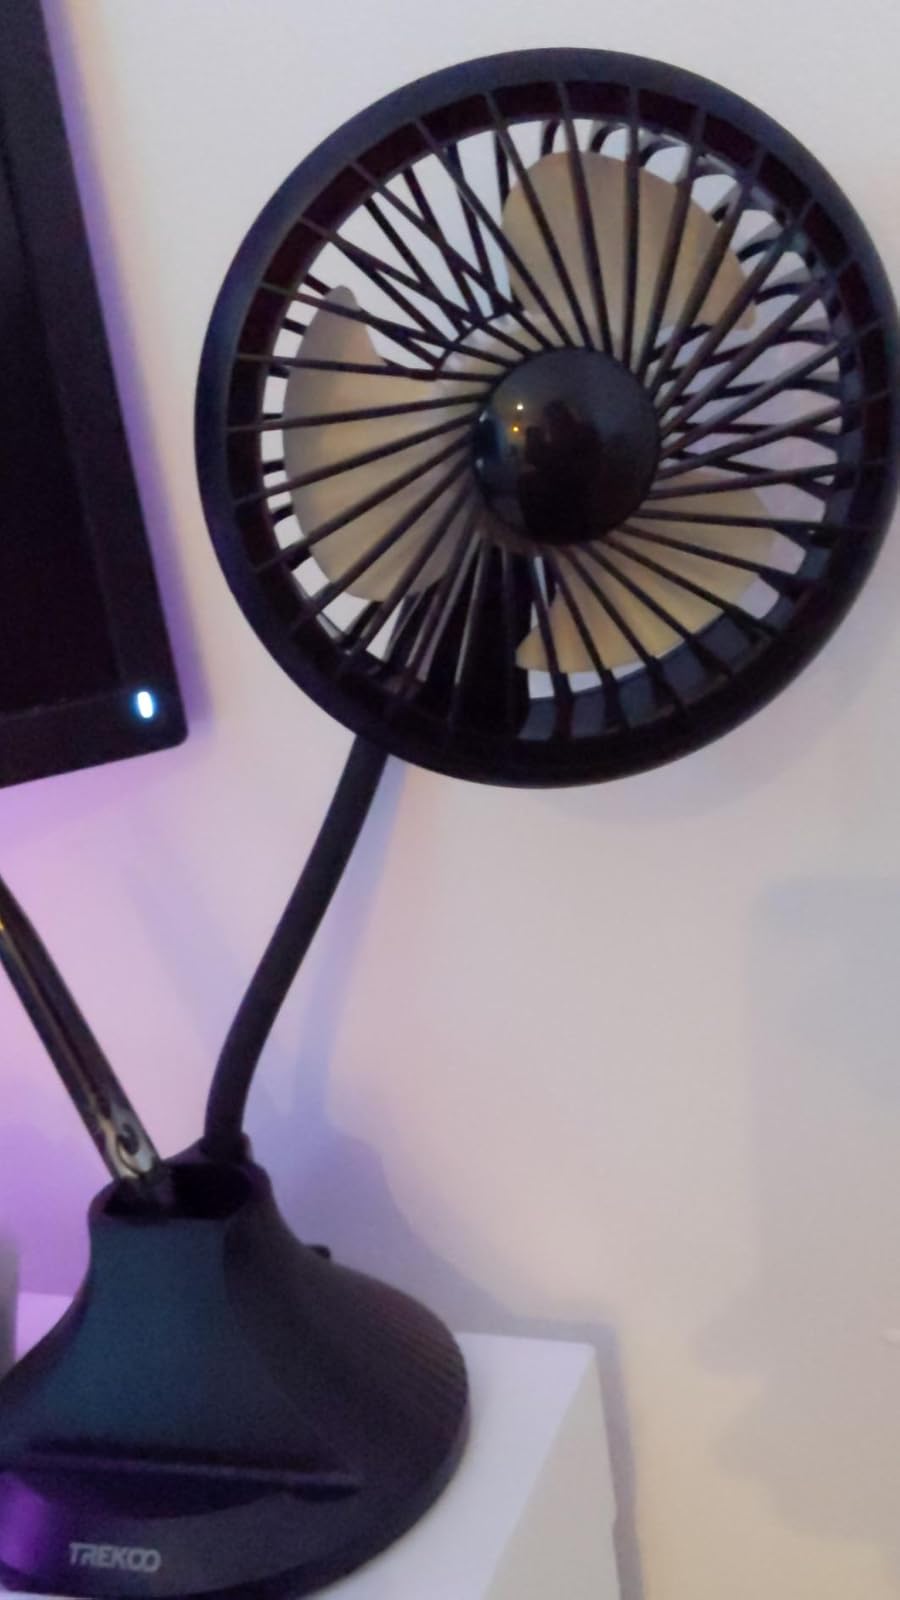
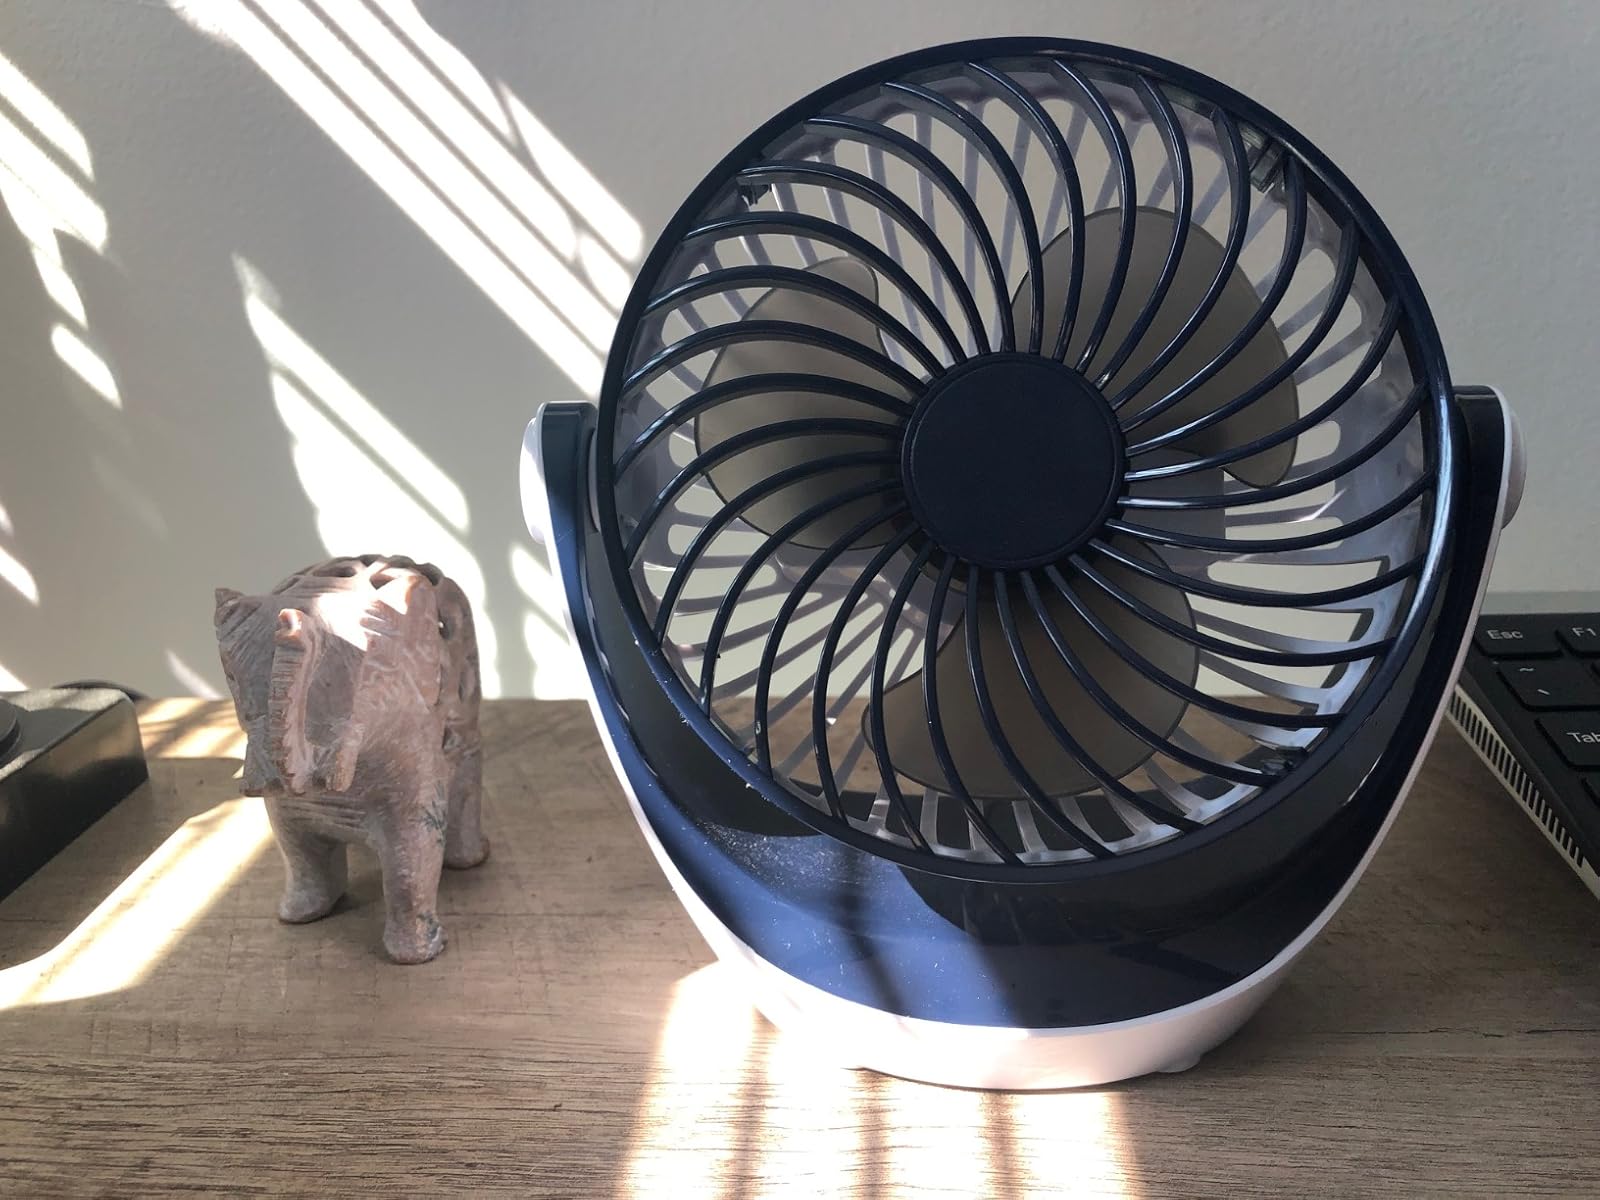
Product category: fan
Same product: no